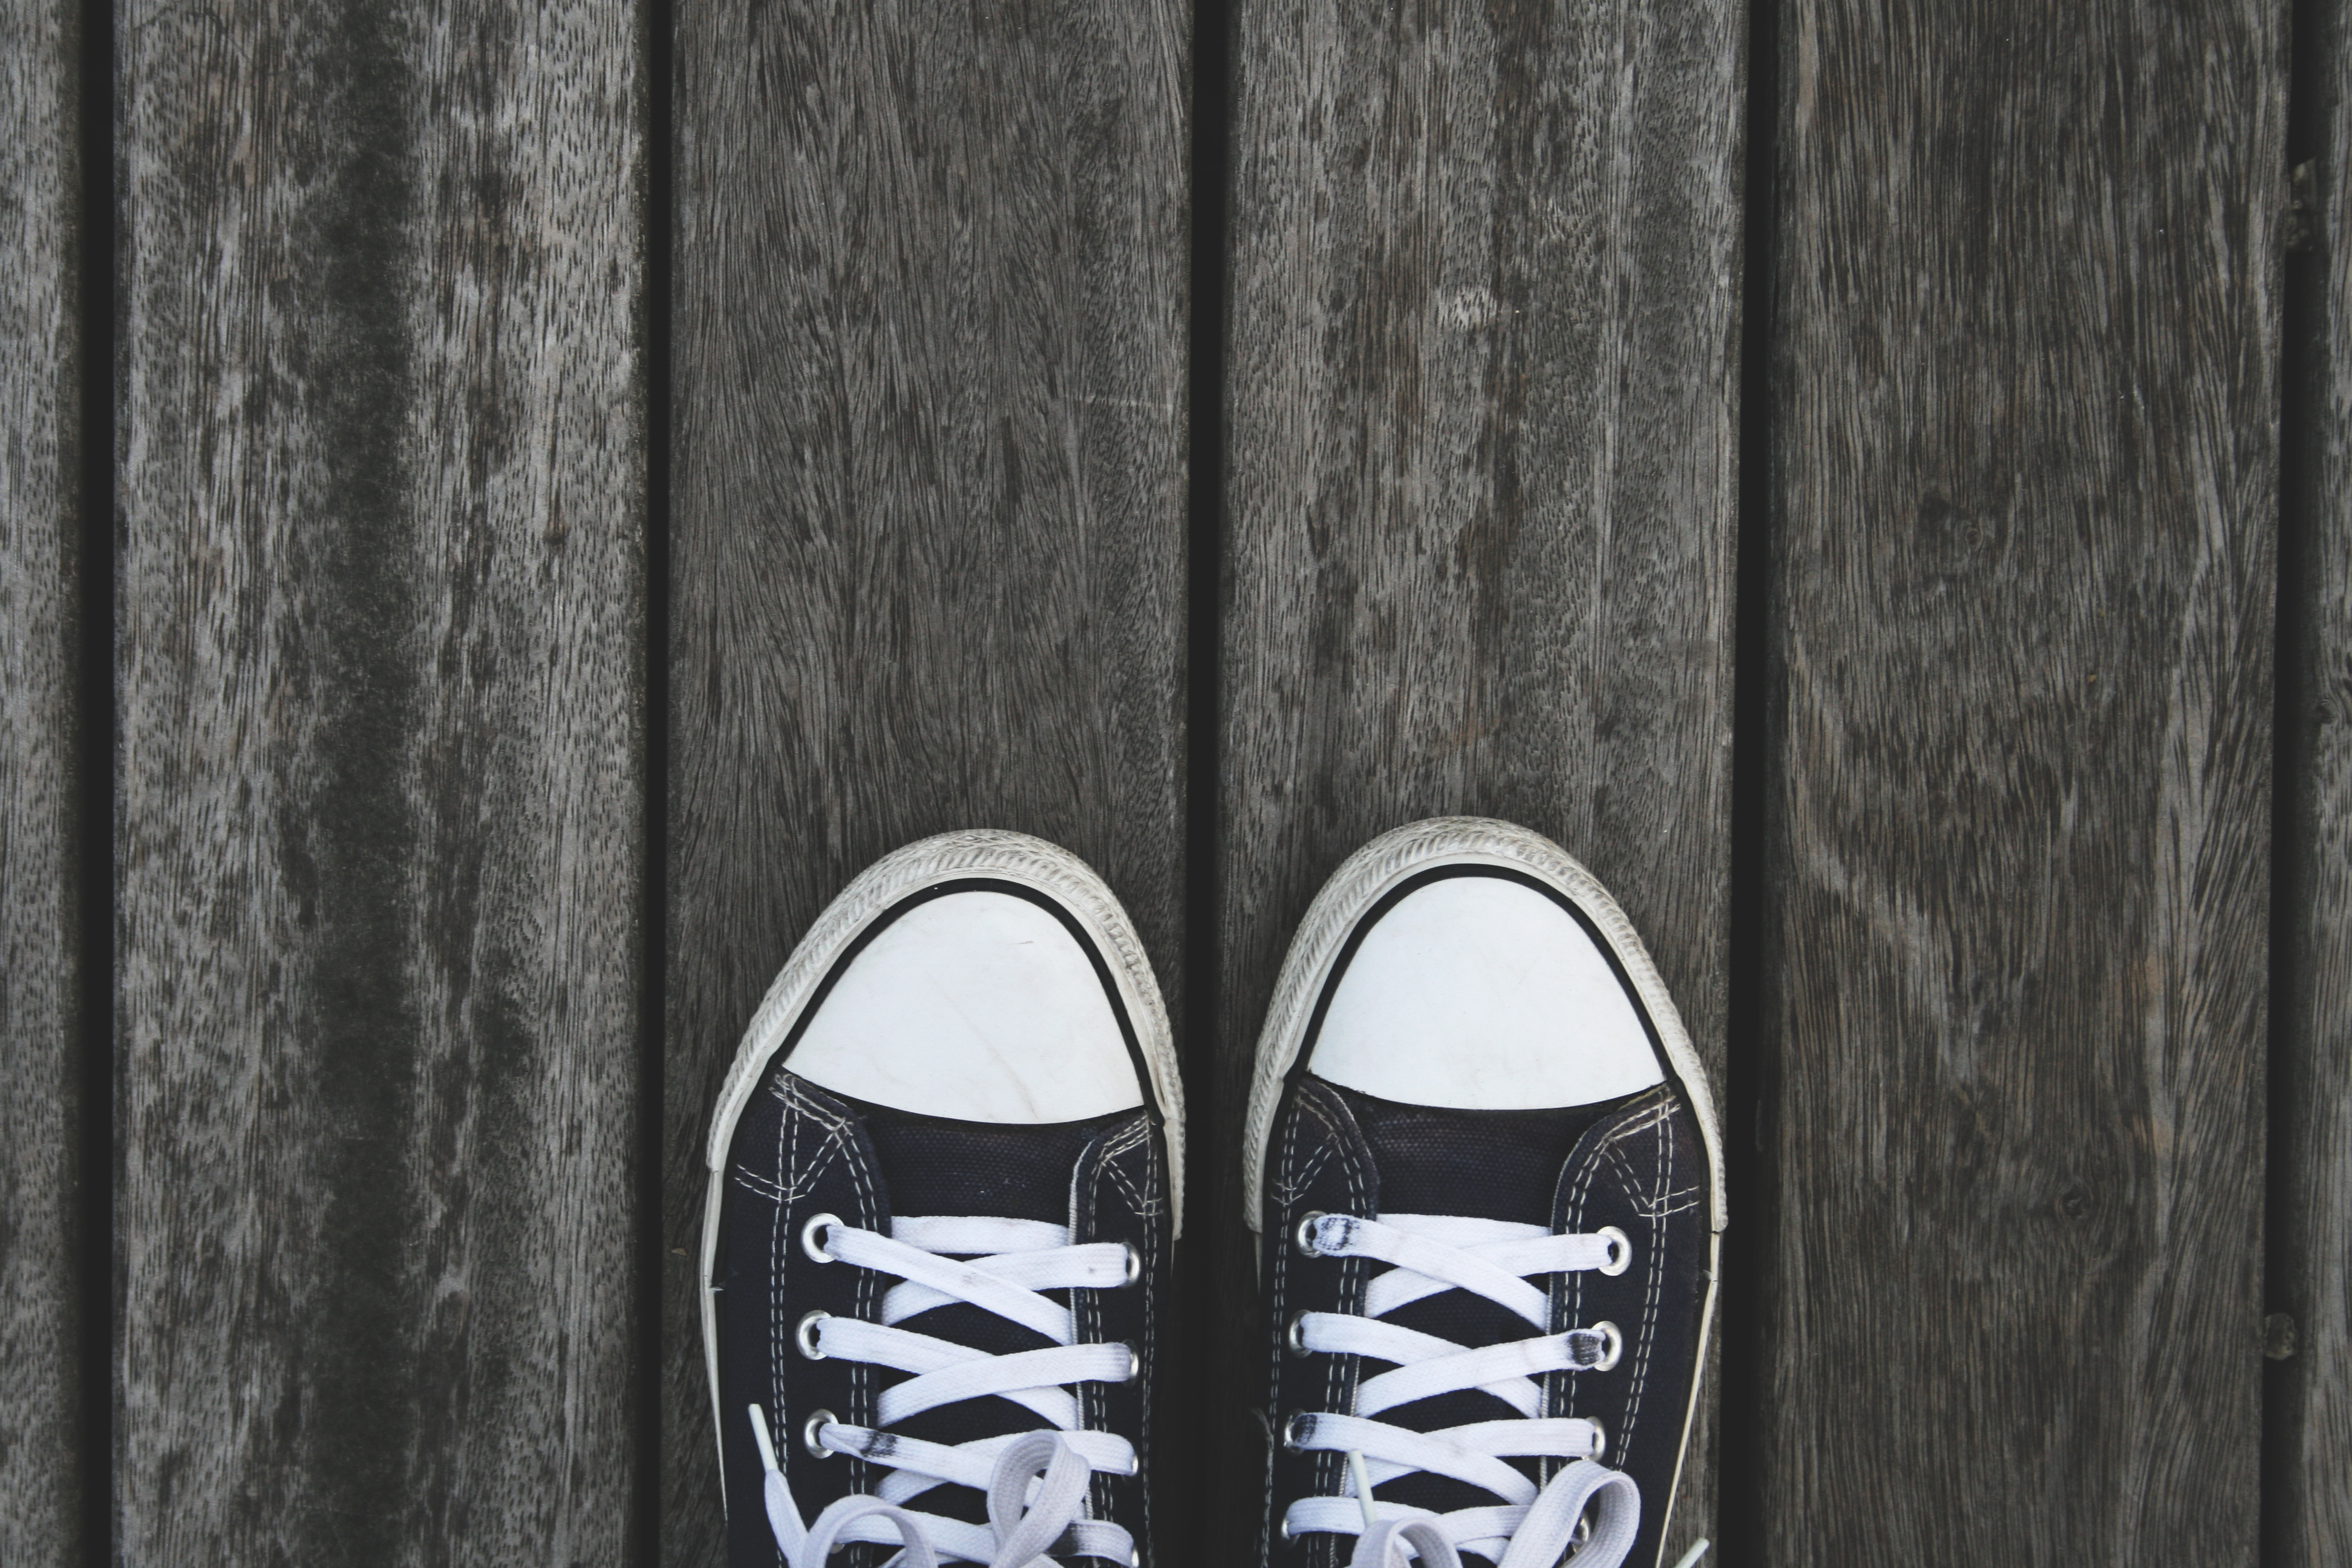
shoe, black and white, wood, white, leather, feet, pier, spring, black, monochrome, wooden floor, textile, shoes, sneakers, footwear, monochrome photography